Question: Please indicate a possible affordance area of the bench that can be used for sitting
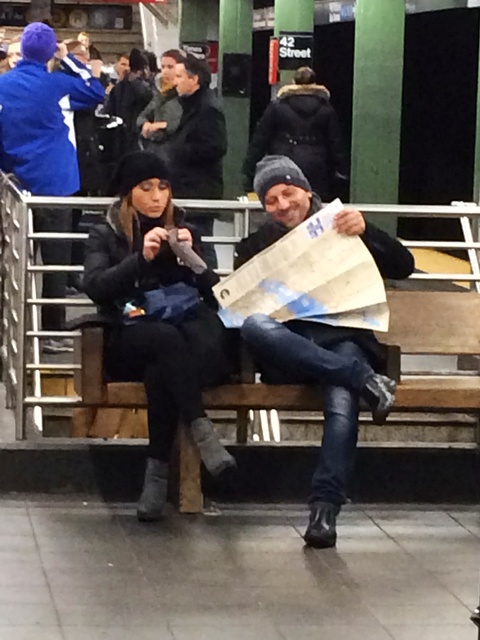
Answer: [98.5, 370, 477.5, 407]